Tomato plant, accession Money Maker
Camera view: tilt-top (135 deg); turntable rotation: 30 degrees
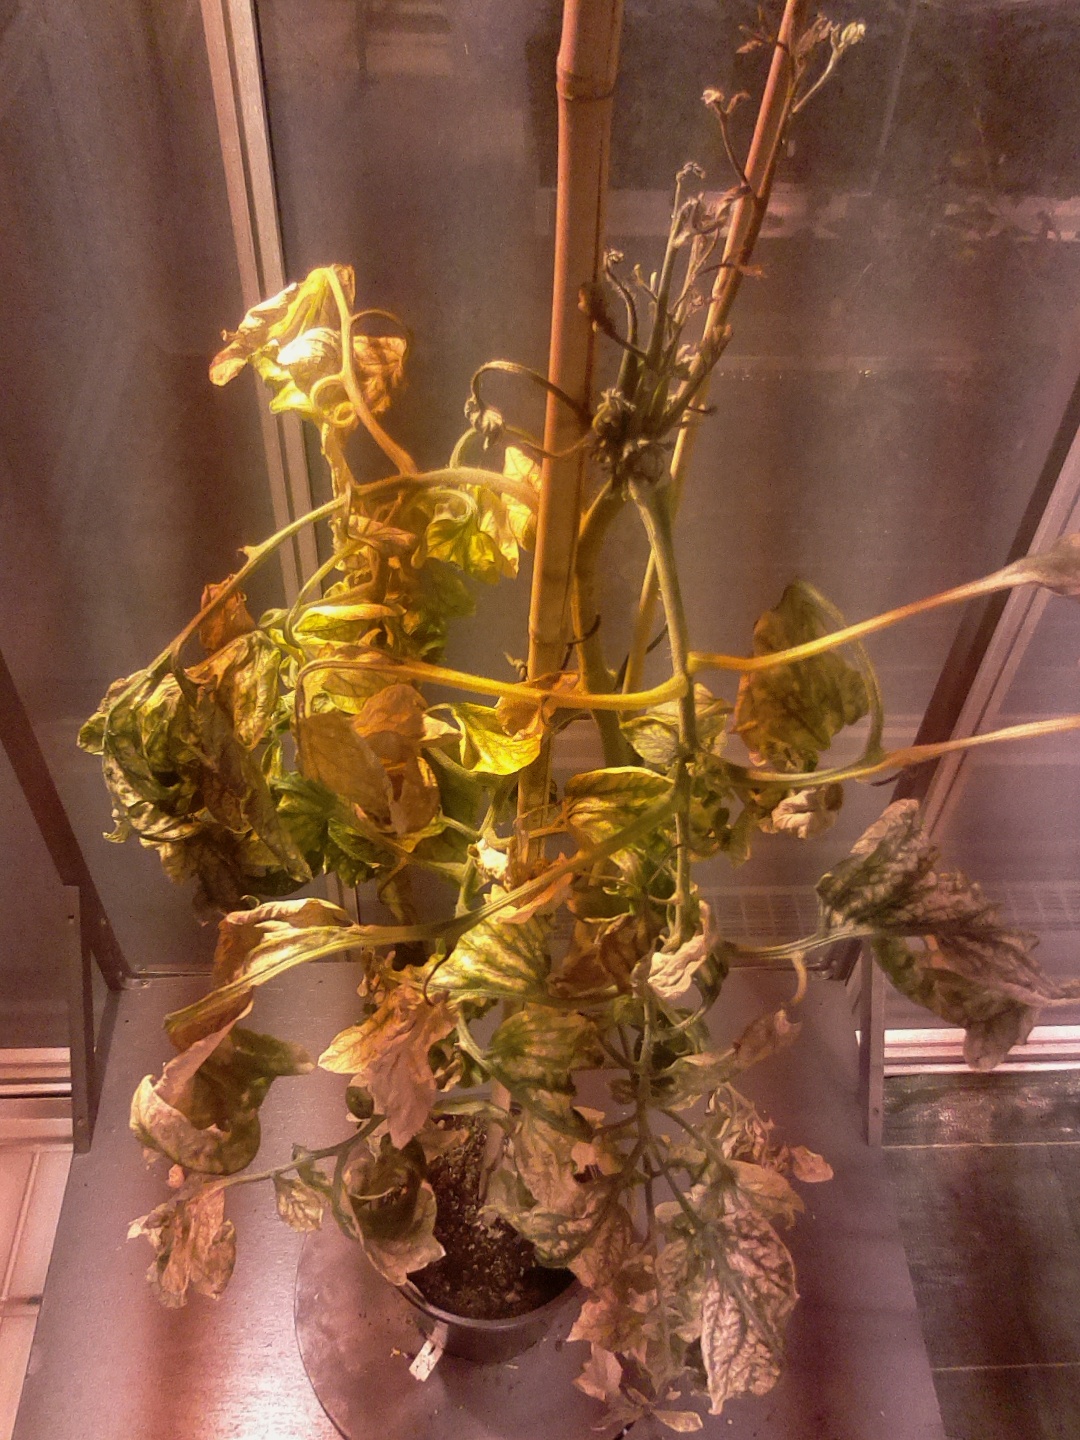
BBCH growth stage 29: 90%-100% Side shoots formed